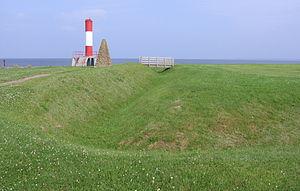
Baie-Verte est un village du comté de Westmorland, au sud-est de la province canadienne du Nouveau-Brunswick. Le village a le statut de DSL.
Port Elgin est un village du comté de Westmorland, situé au sud-est du Nouveau-Brunswick au Canada.
Le Fort Gaspareaux était un fort français près de l'embouchure de la rivière Gaspareaux dans la baie Verte, tout près du village moderne de Port Elgin, dans la province canadienne du Nouveau-Brunswick. C'est maintenant un site historique national. Il est situé au bord du détroit de Northumberland, sur la rue du Vieux Fort.